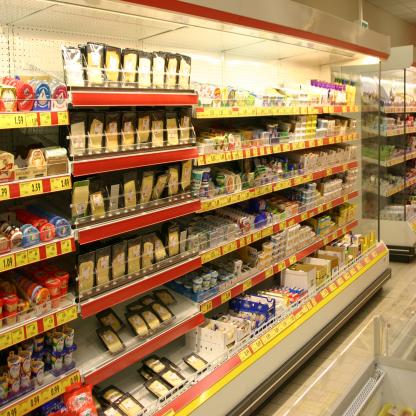
Scene: Indoor